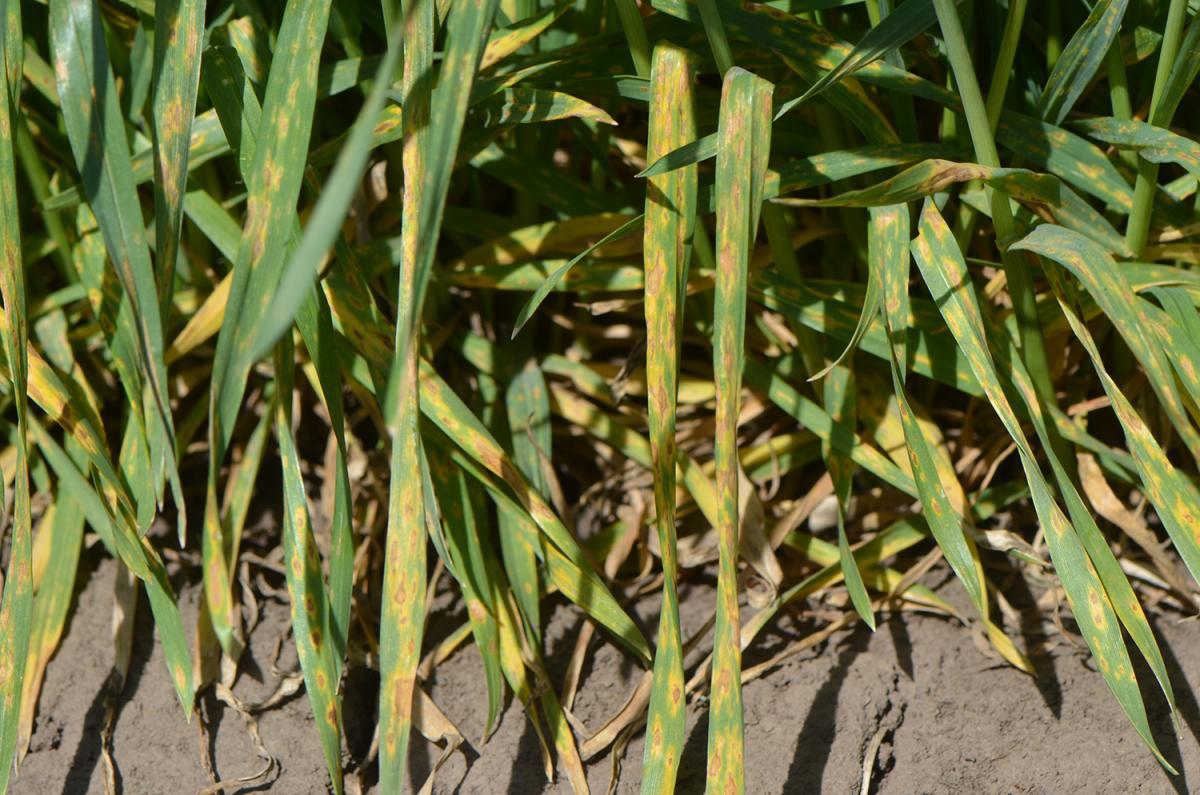
Plant: Wheat
Disease: wheat septoria blotch